Steve Browning

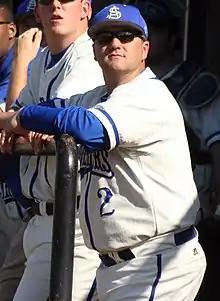
Browning as coach of the Southern Arkansas Muleriders baseball team in 2013

Steve Browning is an American former college baseball coach, currently serving as Athletic Director of the Southern Arkansas Muleriders. He was named to that position in the fall of 2012.